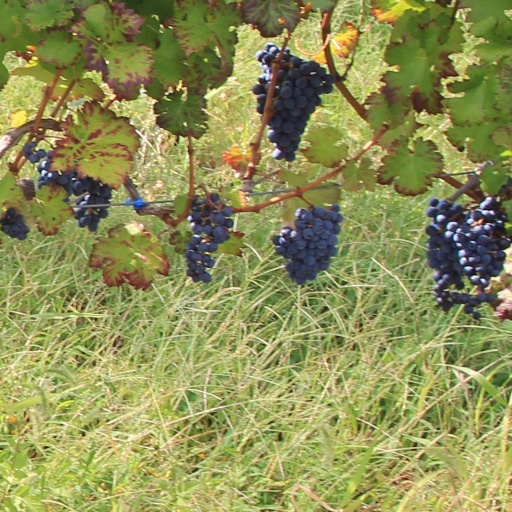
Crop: grape